Question: What is he eating?
Tambaya: Me yake ci?
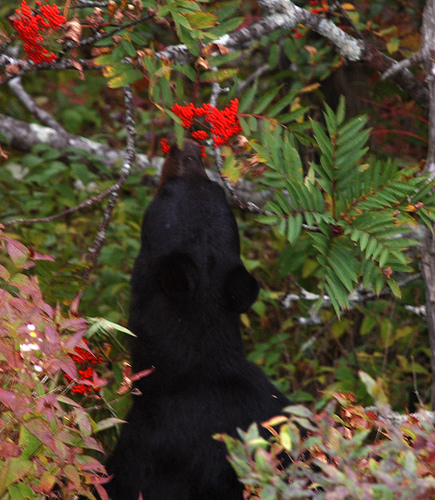
Answer: Flowers.
Amsa: Furrai.